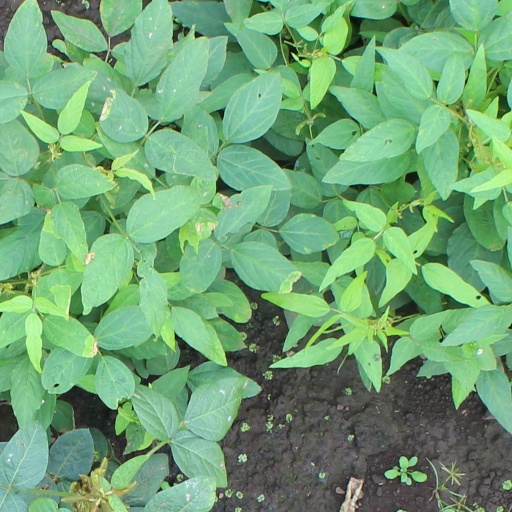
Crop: soybean